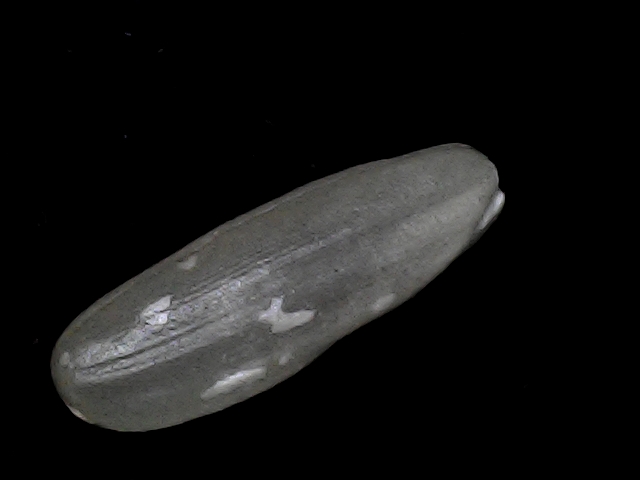
Rice variety: BD49